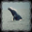
Label: whale